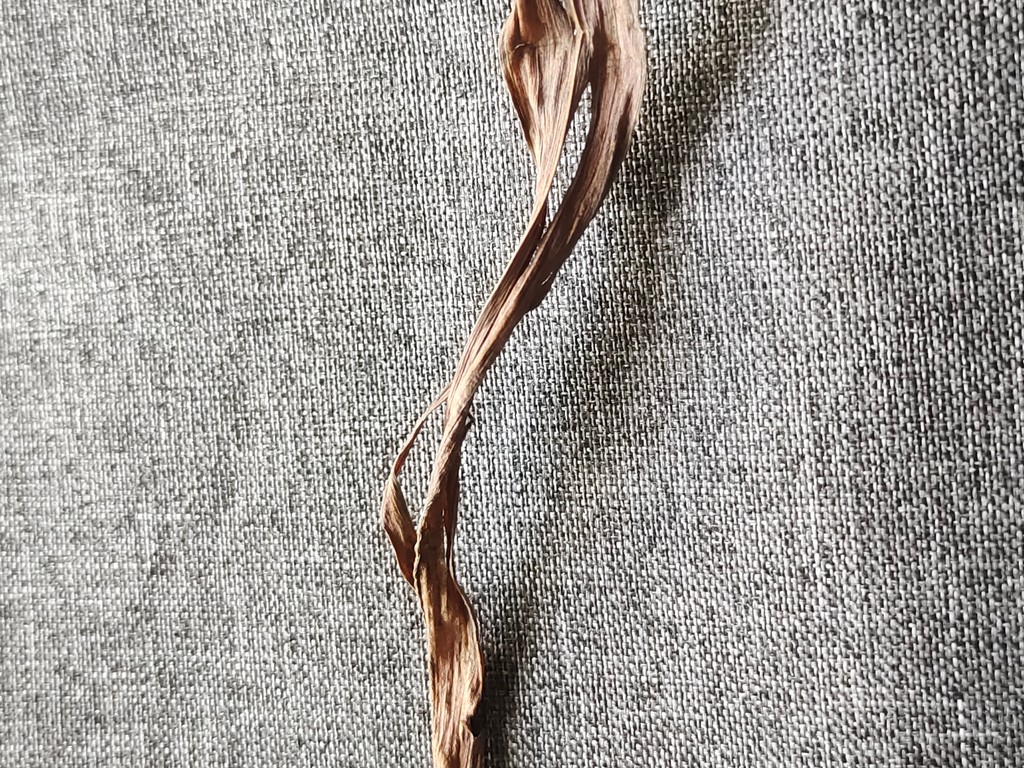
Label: Dried